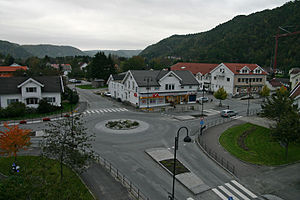
Vigeland
Vigeland er en by der er administrationscenter i Lindesnes kommune i Agder fylke i Norge. Byen har et areal på 1,48 km², og en befolkning på 1.413 mennesker pr. 1. januar 2011. Stedet bestod i sin tid af gårdene Øvre og Nedre Vigeland.